Sky position (RA, Dec in degrees): 220.878, 11.203
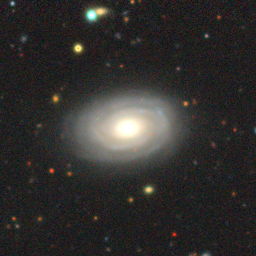
Galaxy morphology: Unbarred Tight Spiral Galaxies